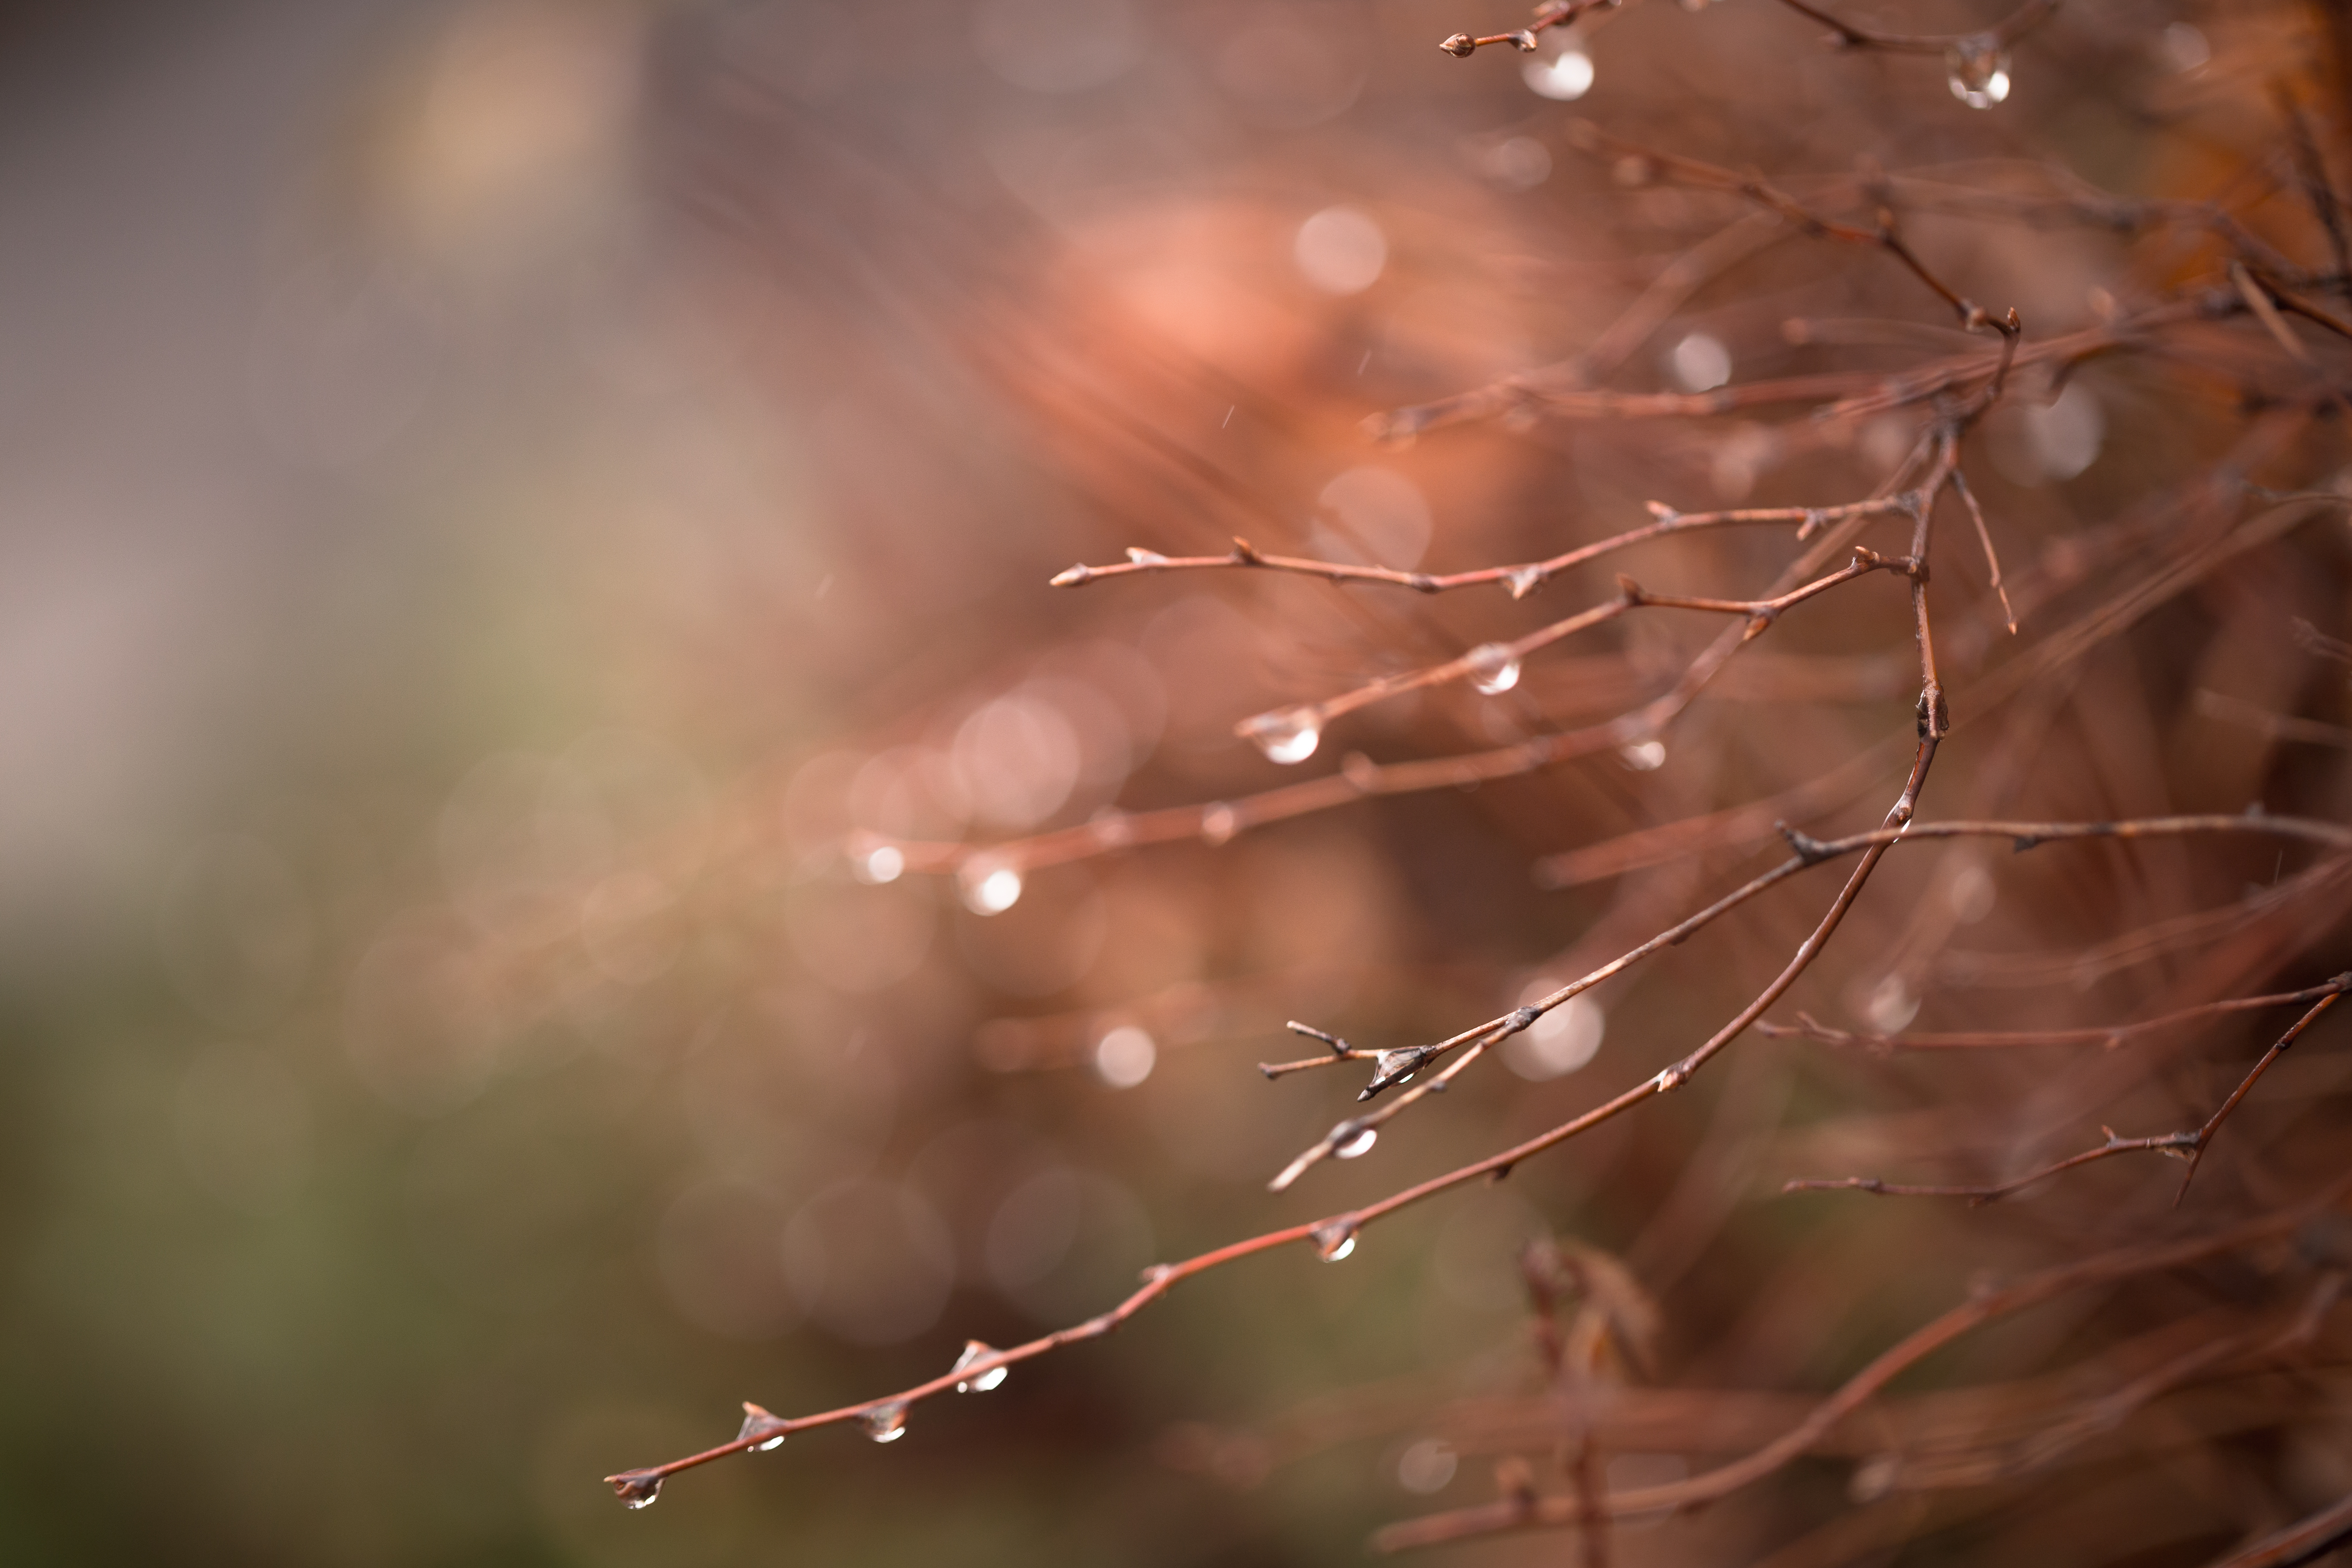
sprint, nature, water, drops, macro, branch, twig, close up, macro photography, light, morning, moisture, sunlight, spring, spider web, computer wallpaper, plant stem, blossom, tree, stock photography, grass